Page Belting Company Mills

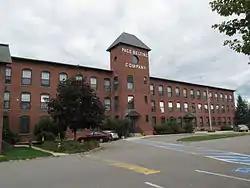

The Page Belting Company Mills is a historic mechanical belt mill complex at 26 Commercial Street in Concord, New Hampshire, United States. Located north of Concord's central business district near Horseshoe Pond, the complex consists of four brick buildings built between 1892 and 1906 for one of the city's major businesses. The mill complex, now converted to residential and other uses, was listed on the National Register of Historic Places in 2002.